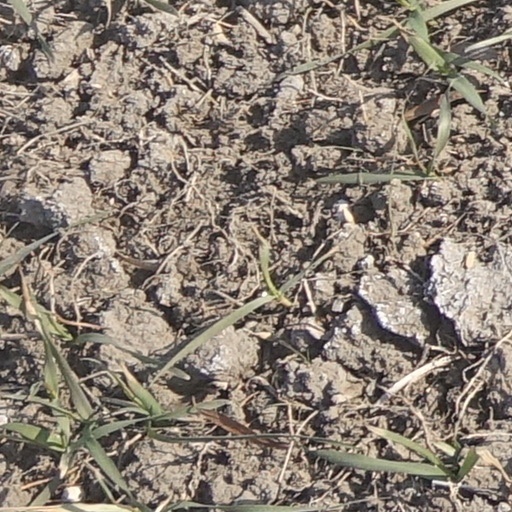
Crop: wheat